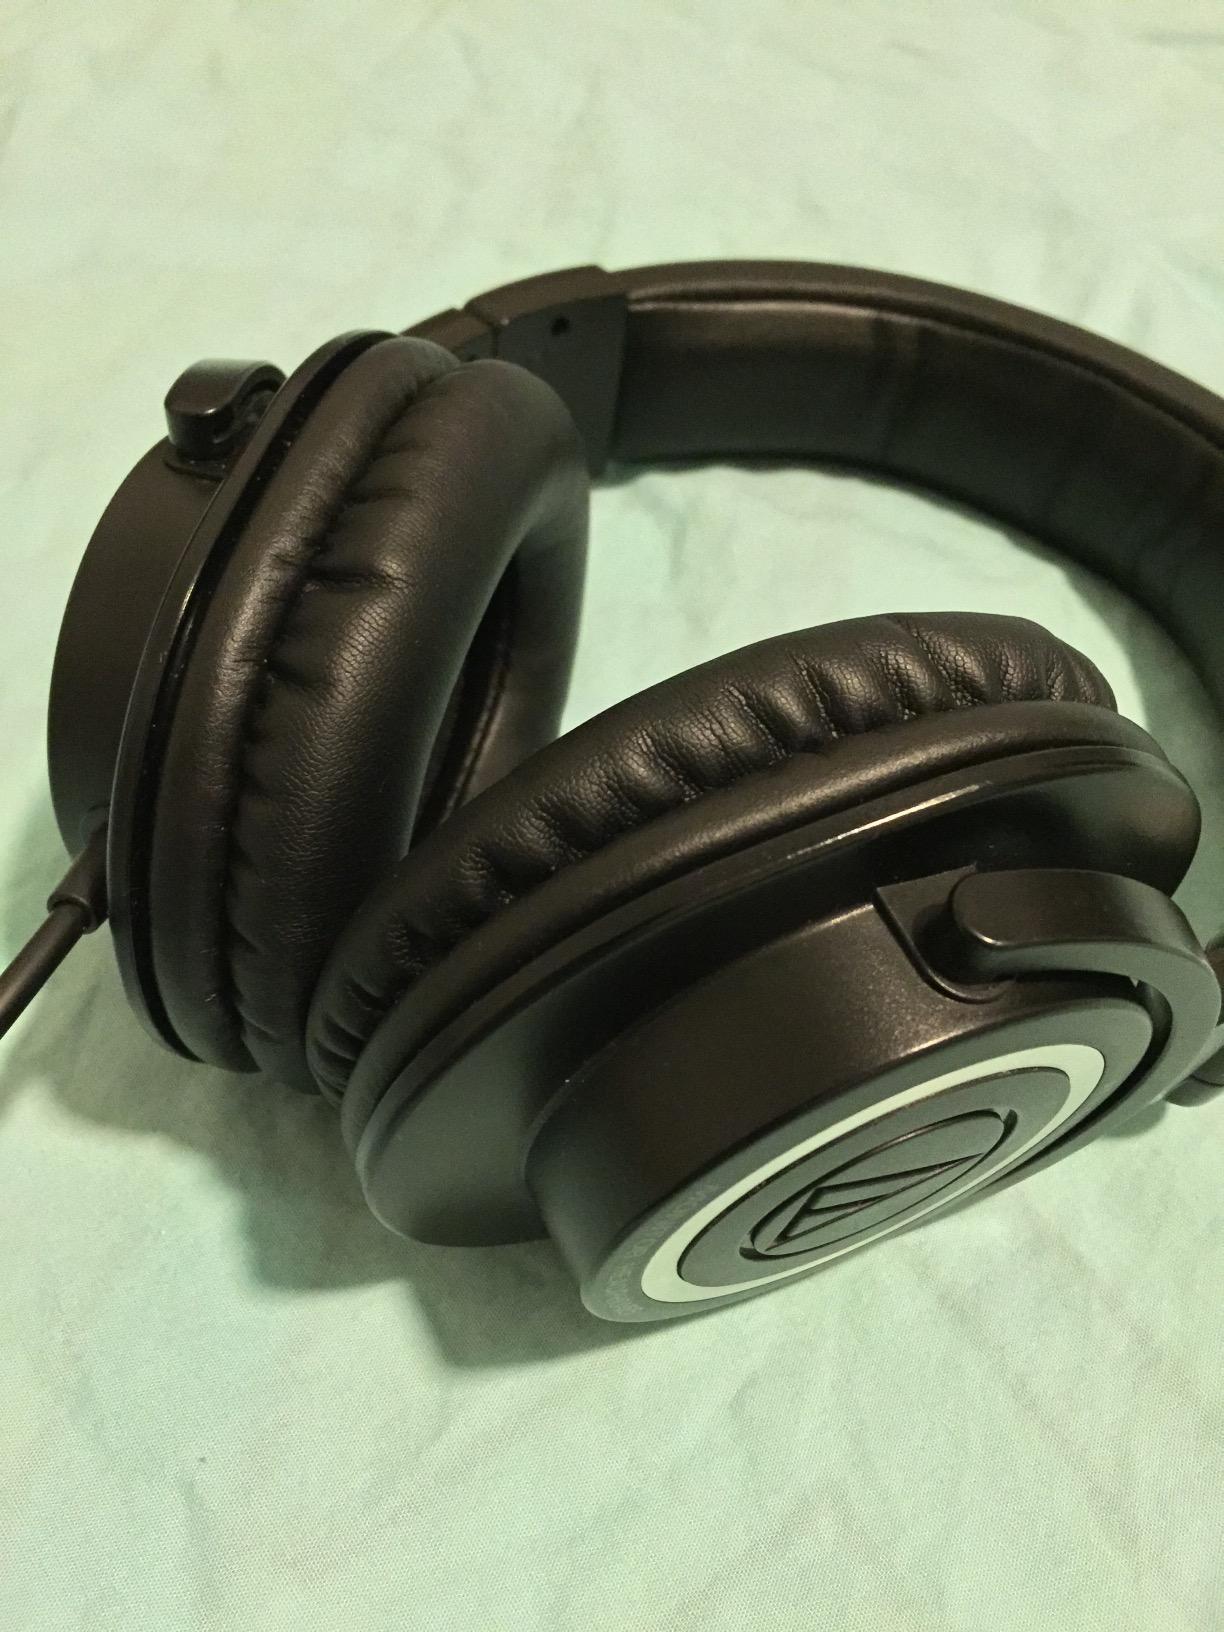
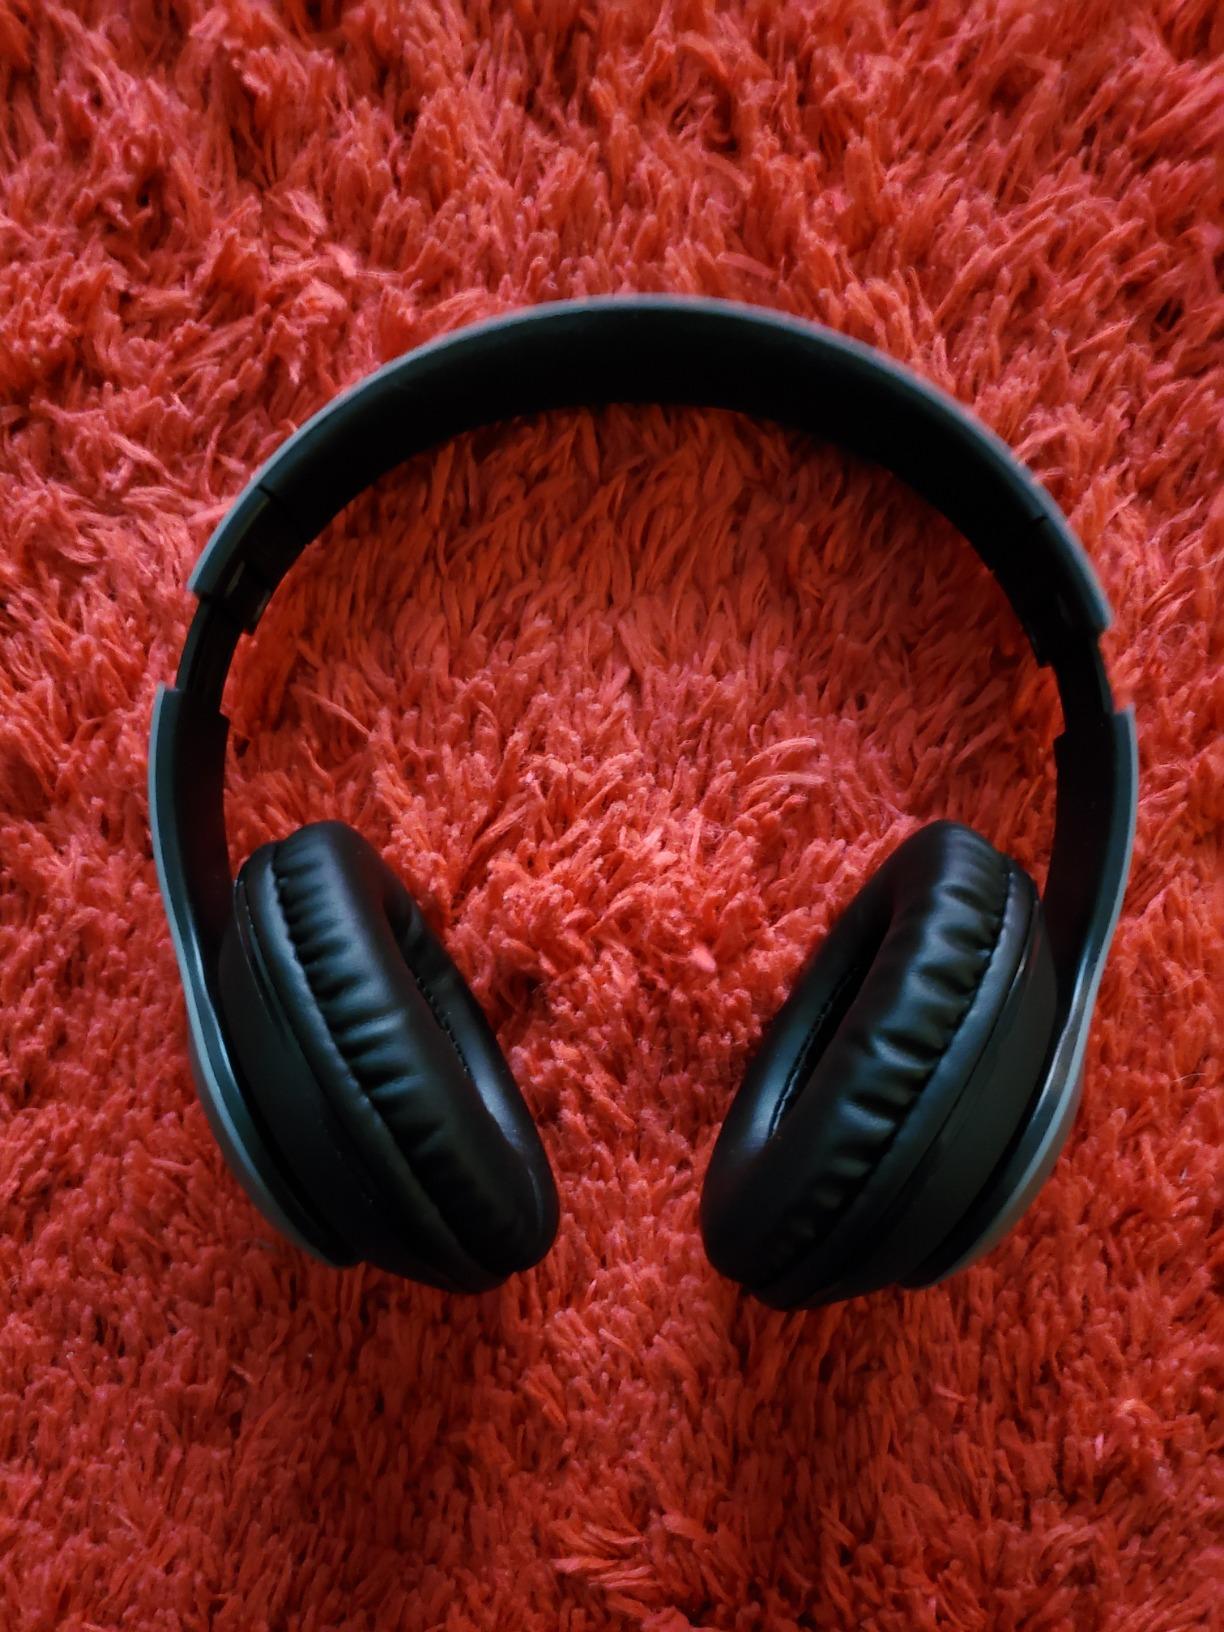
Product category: headphones
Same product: no